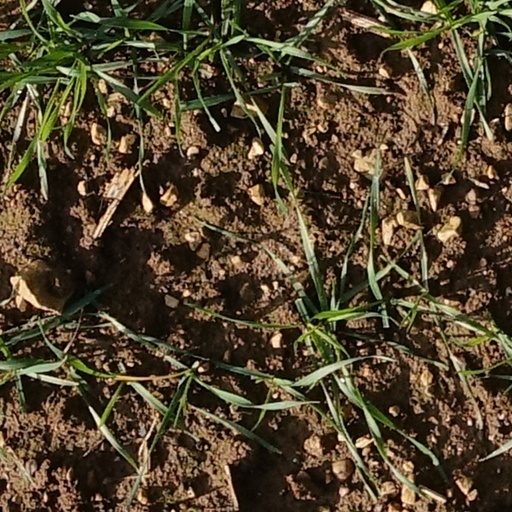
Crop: wheat